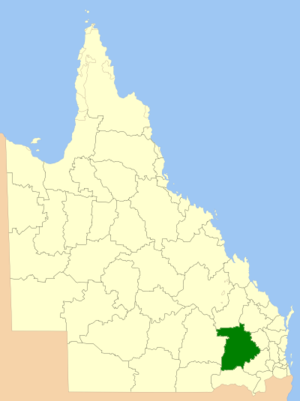
La région des Western Downs est une nouvelle zone d'administration locale dans les Darling Downs au sud du Queensland en Australie.